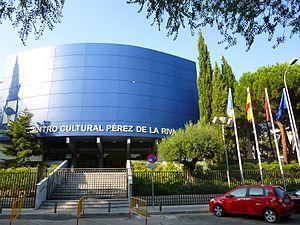
La commune de Las Rozas de Madrid est l'une des plus grandes de la communauté autonome de Madrid, avec une surface estimée entre 5 883 et 5 914 hectares. C'est une municipalité avec l'un des niveaux de revenu par habitant des plus élevés d'Espagne. Par ailleurs, la commune a connu une forte croissance démographique, passant de 35 137 habitants en 1991 à 95 071 au 1ᵉʳ janvier 2017.